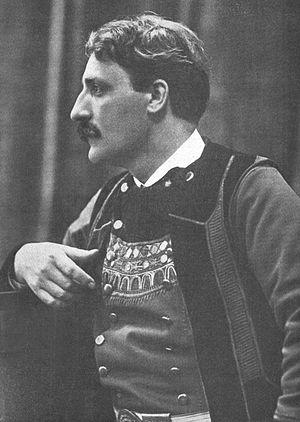
Portrait de Théodore Botrel.
Jean-Baptiste-Théodore-Marie Botrel, né le 14 septembre 1868 à Dinan et mort le 26 juillet 1925 à Pont-Aven, où il est inhumé, est un auteur-compositeur-interprète français.